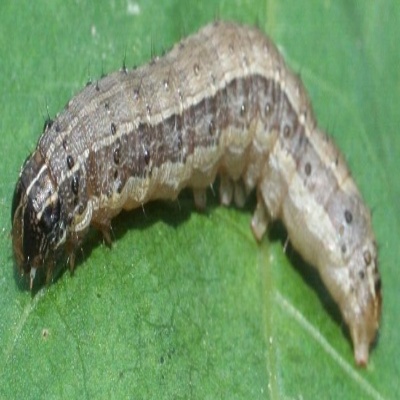
Crop: Maize
Condition: fall armyworm